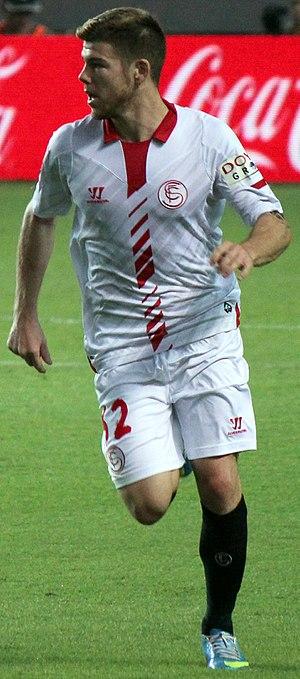
Alberto Moreno Pérez est un footballeur international espagnol, né le 5 juillet 1992 à Séville. Il évolue au poste de défenseur latéral gauche dans le club du Villarreal CF.